Ashiqur Rahman (director)

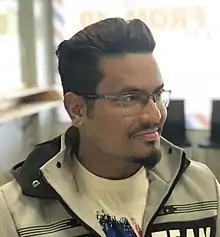

Ashiqur Rahman is a Bangladeshi television director, film maker, and screenwriter. He has directed five action films: "Kistimaat", "Gangster Returns", "Musafir", "Operation Agneepath" and "Super Hero" . He wrote all except "Kistimaat".